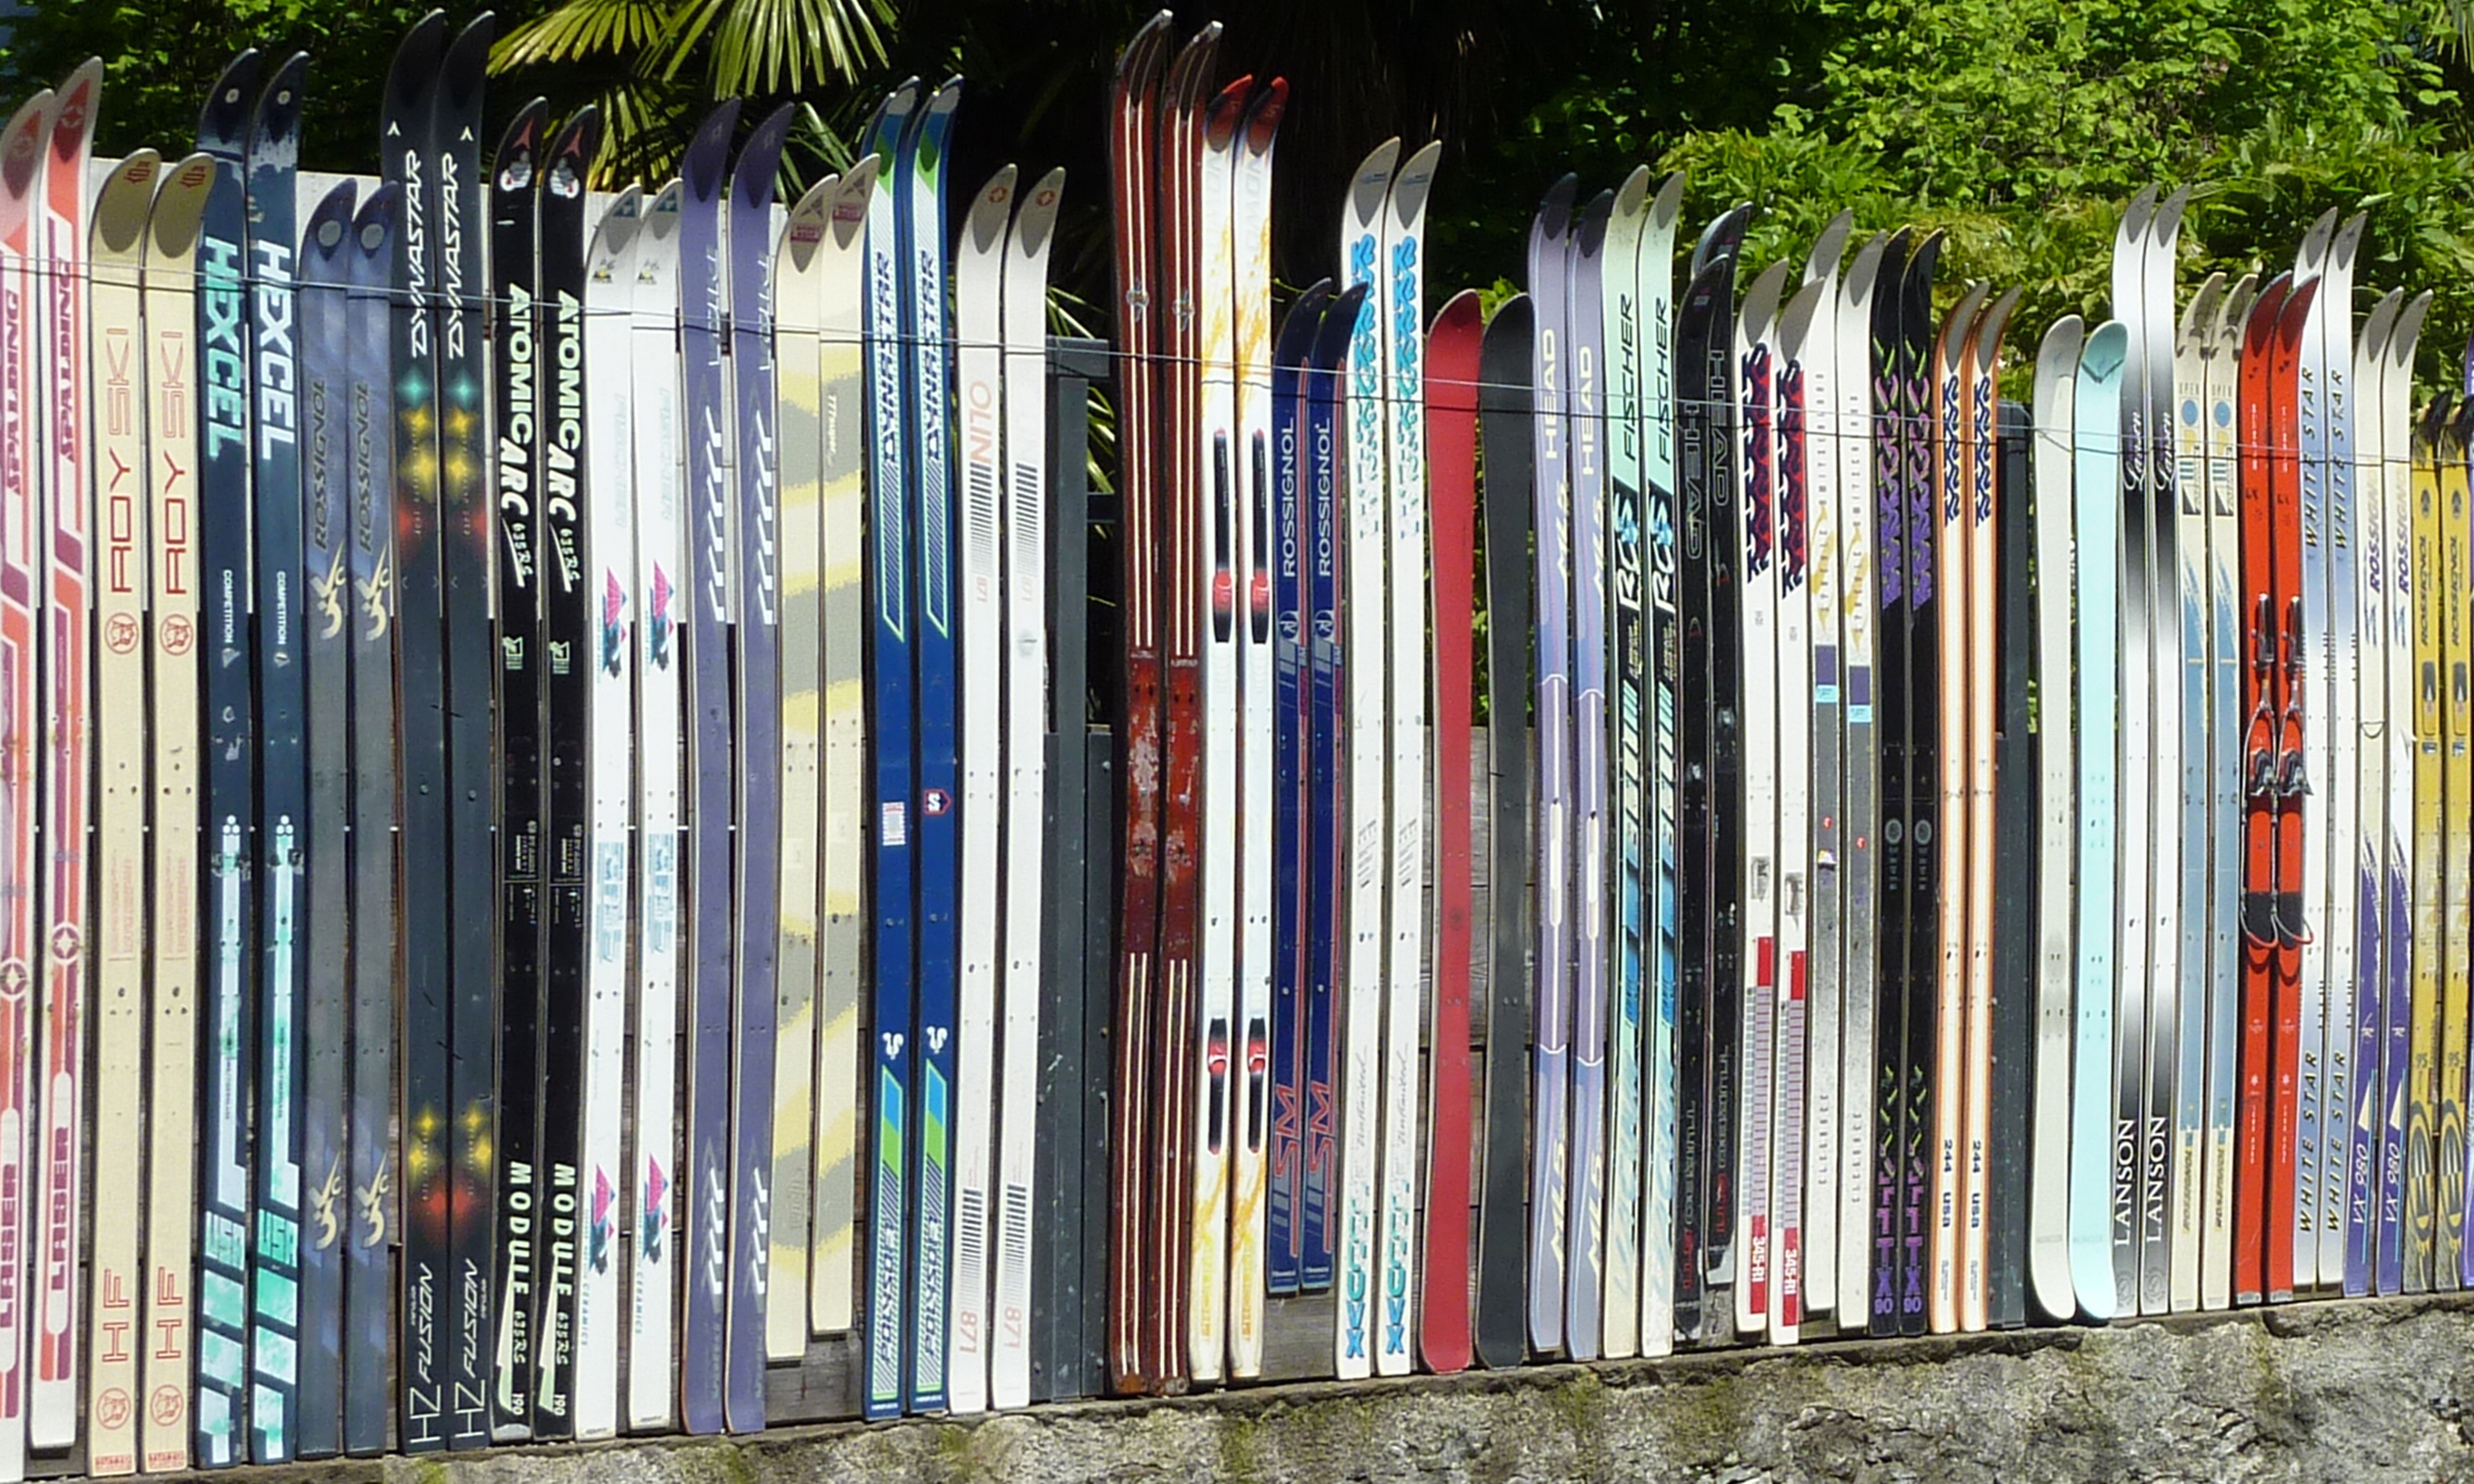
fence, color, ski, switzerland, garden fence, lago maggiore, magadino